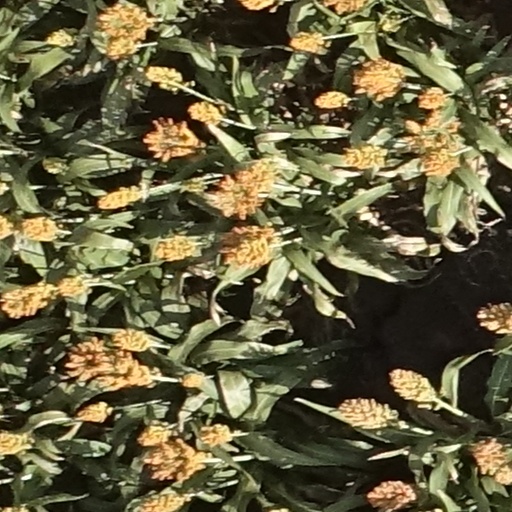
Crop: sorghum